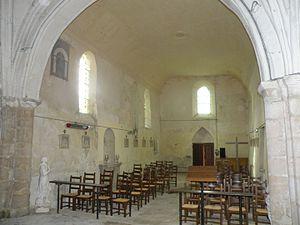
Chœur, vue vers l'ouest dans la nef.
L’église de la Sainte-Trinité ou du Saint-Sauveur est une église catholique paroissiale située à Hédouville. C'est probablement la première église du village, mais quelques détails donnent à penser qu'elle pourrait comporter des éléments d'une chapelle plus ancienne. Le vaisseau central n'est pas antérieur aux années 1230 / 1240, et se compose d'une courte nef non voûtée et d'un chœur carré voûté d'ogives, qui était jadis éclairé par un triplet. Les supports de l'arc triomphal, malheureusement retaillés, se composent d'une colonnette, d'un dosseret et d'un pilastre. Au nord, une ancienne chapelle seigneuriale est contigüe au chœur. Elle date de la première moitié du XVIᵉ siècle, et est fermée par une grille en bois un peu postérieure. L'église de la Trinité ne se signale pas par la qualité de son architecture, mais elle représente une église rurale du milieu XIIIᵉ siècle dans sa plus simple expression, et n'a pas fait l'objet de remaniements significatifs. Le petit édifice a été inscrit aux monuments historiques par arrêté du 16 juin 1926. L'église fait aujourd'hui partie de la paroisse de Nesles-la-Vallée, et n'accueille des messes dominicales qu'irrégulièrement.